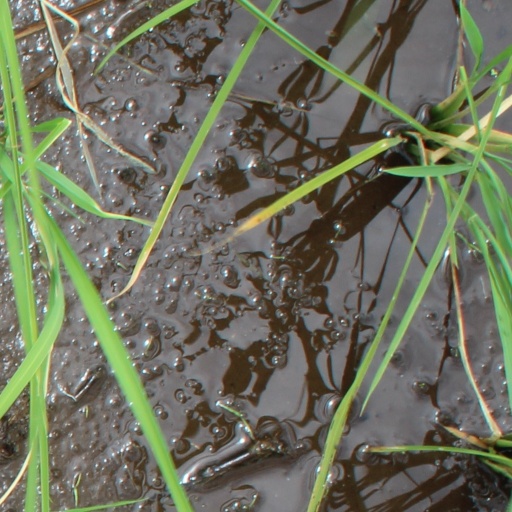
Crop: rice